Denis Leary

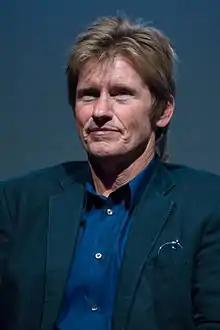
Leary at the 2015 ATX TV Festival

Denis Colin Leary (born August 18, 1957) is an American stand-up comedian and actor. Born in Massachusetts, he first came to prominence as a stand-up comedian, especially through appearances on MTV (including the comedic song "Asshole") and through the stand-up specials "No Cure for Cancer" (1993) and "Lock 'n Load" (1997). Leary began taking roles in film and television starting in the 1990s, including substantial roles in the films "Judgment Night" (1993), "Gunmen" (1994), "Operation Dumbo Drop" (1995), and "Wag the Dog" (1997).